Watain

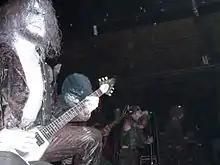

Watain's third full-length album "Sworn to the Dark" was released in Europe on 21 February 2007, then they toured Europe along with Celtic Frost, Kreator and Legion of the Damned. In 2008, they played their first headlining tour in North America with Withered and Book of Black Earth. Eclipse Eternal and Kronosfear joined them for some shows as well.